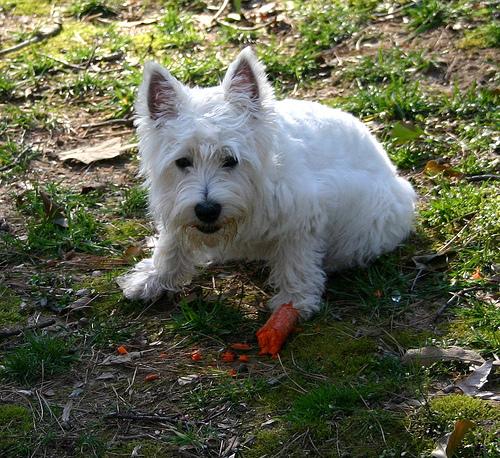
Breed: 209-n000040-West_Highland_white_terrier